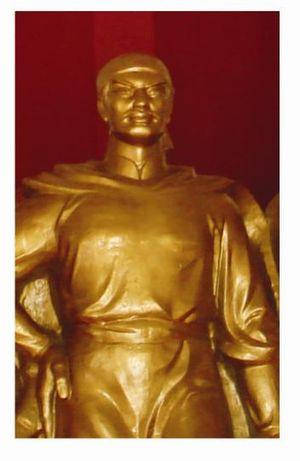
Empereur Thái Đức, né sous le nom Nguyễn Nhạc, est le premier empereur du Đại Việt de la dynastie Tây Sơn. Il règne de 1778 à 1793.